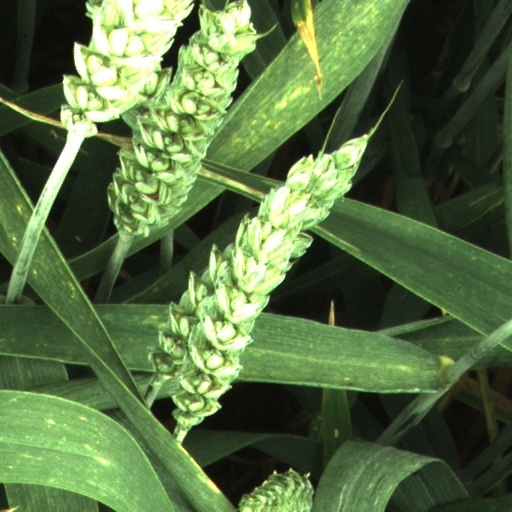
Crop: wheat